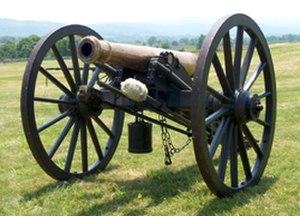
L'Artillerie de campagne durant la Guerre de Sécession couvre le domaine des pièces d'artillerie, de leurs équipements, de leur mise en œuvre et des tactiques utilisées durant la Guerre de Sécession. L'artillerie de campagne est entendue comme celle ayant pour objet de soutenir l'infanterie et la cavalerie sur le champ de bataille. Cet article ne couvre pas le domaine de l'artillerie de siège, l'artillerie statique placée dans des fortifications, ni l'artillerie côtière. Elle ne comprend pas non plus les armes de petit calibre, artillerie spécialisée, que l'on retrouvera dans les articles sur les armes de l'infanterie.